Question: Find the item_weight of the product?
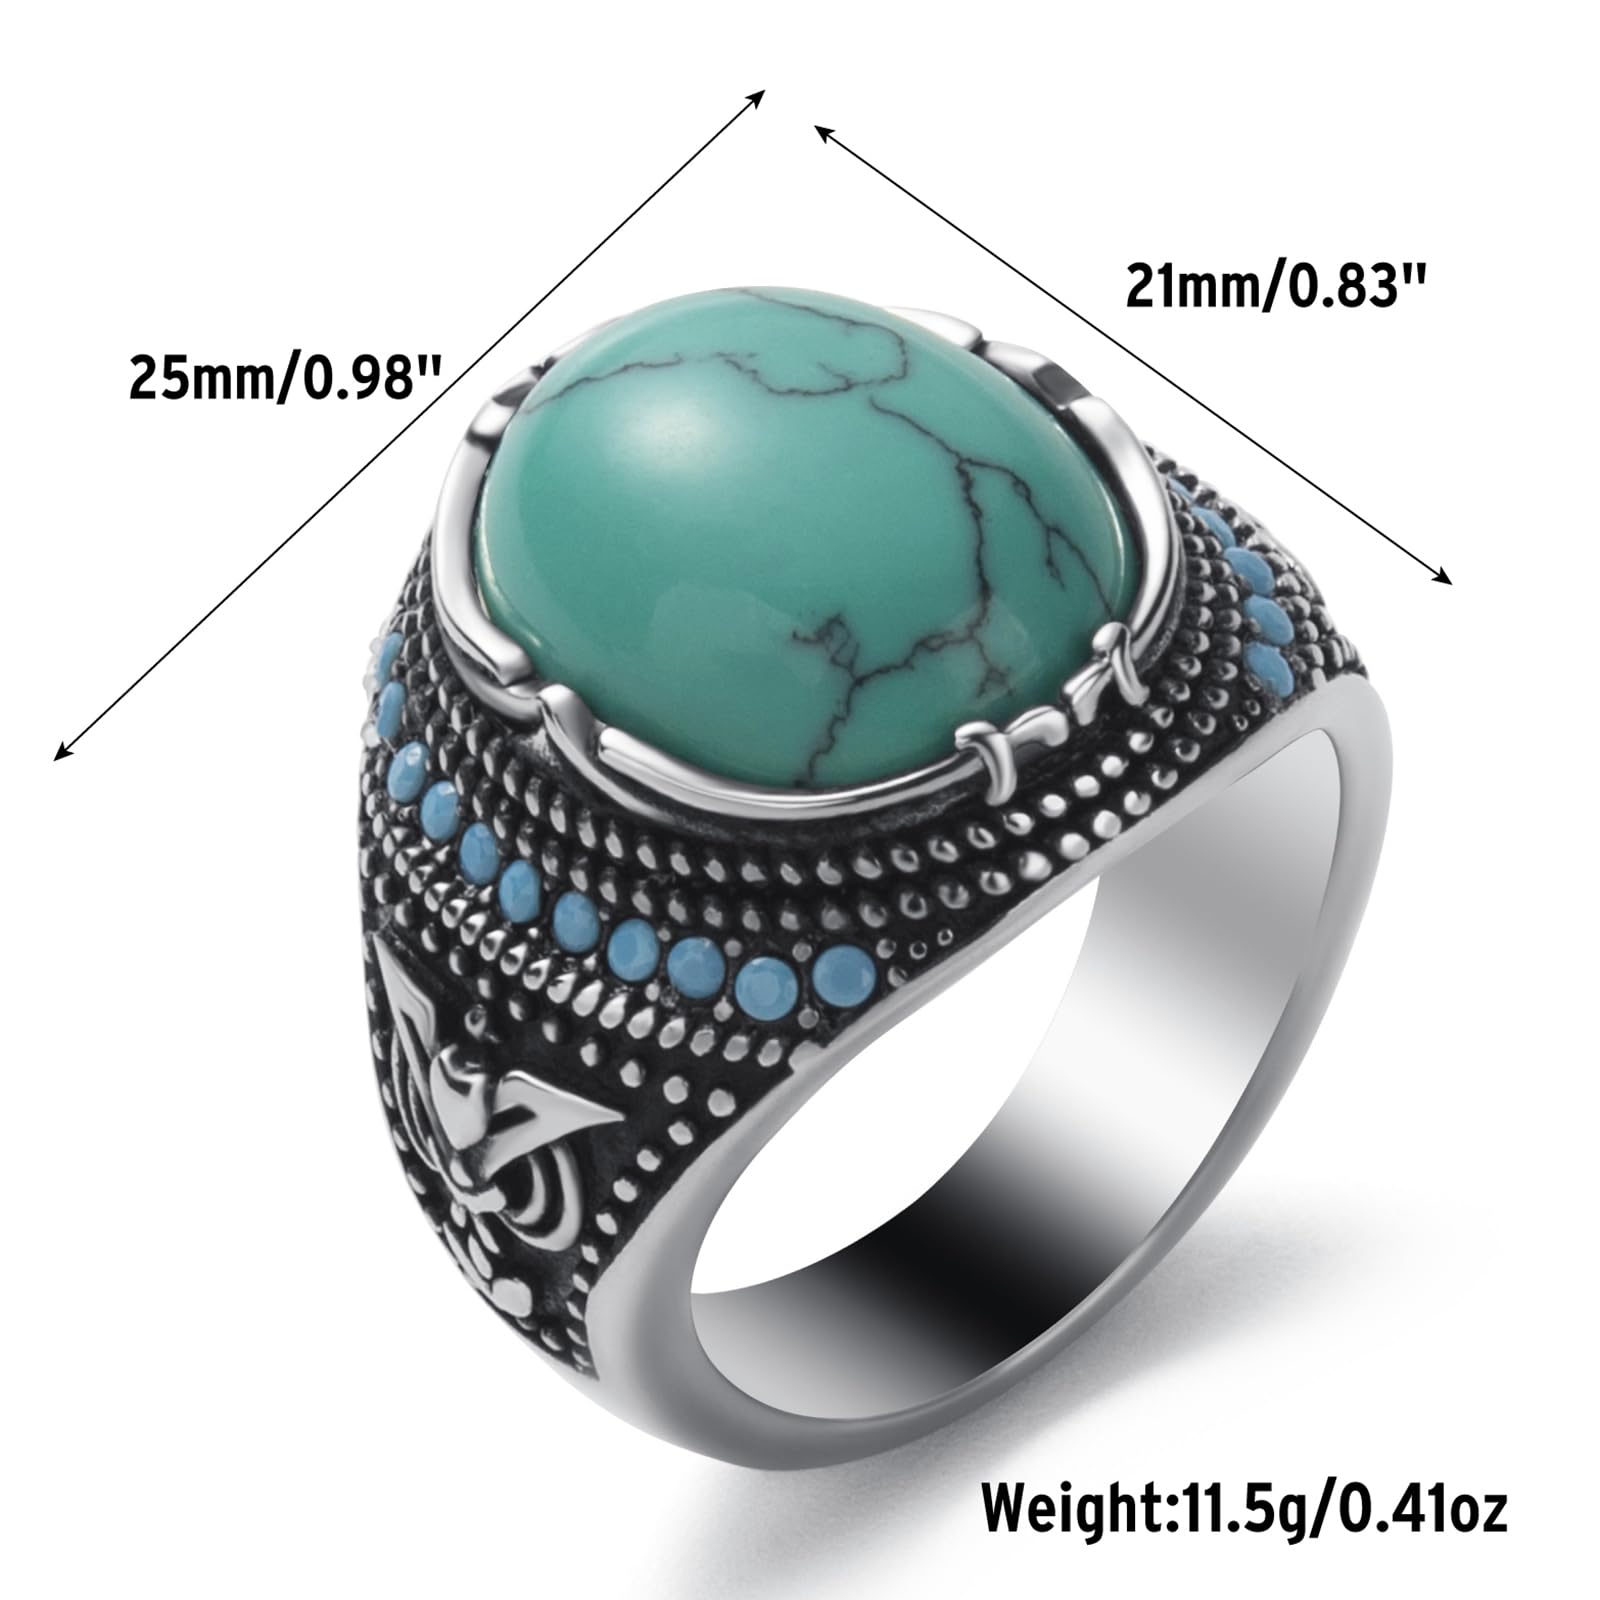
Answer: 11.5 gram